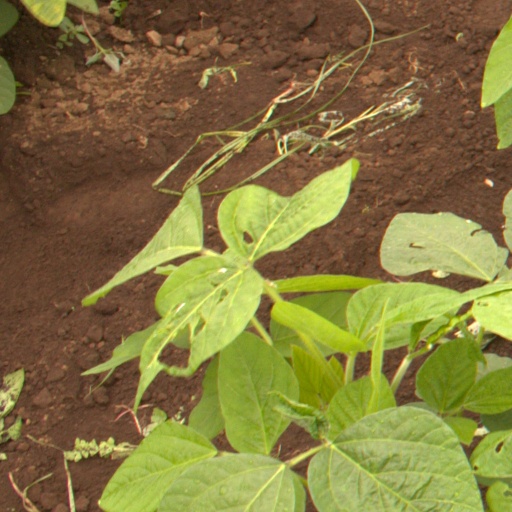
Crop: soybean